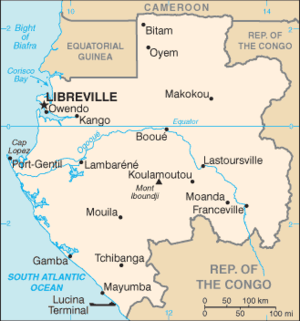
Cet article dresse une liste des aéroports au Gabon, triés par emplacement.